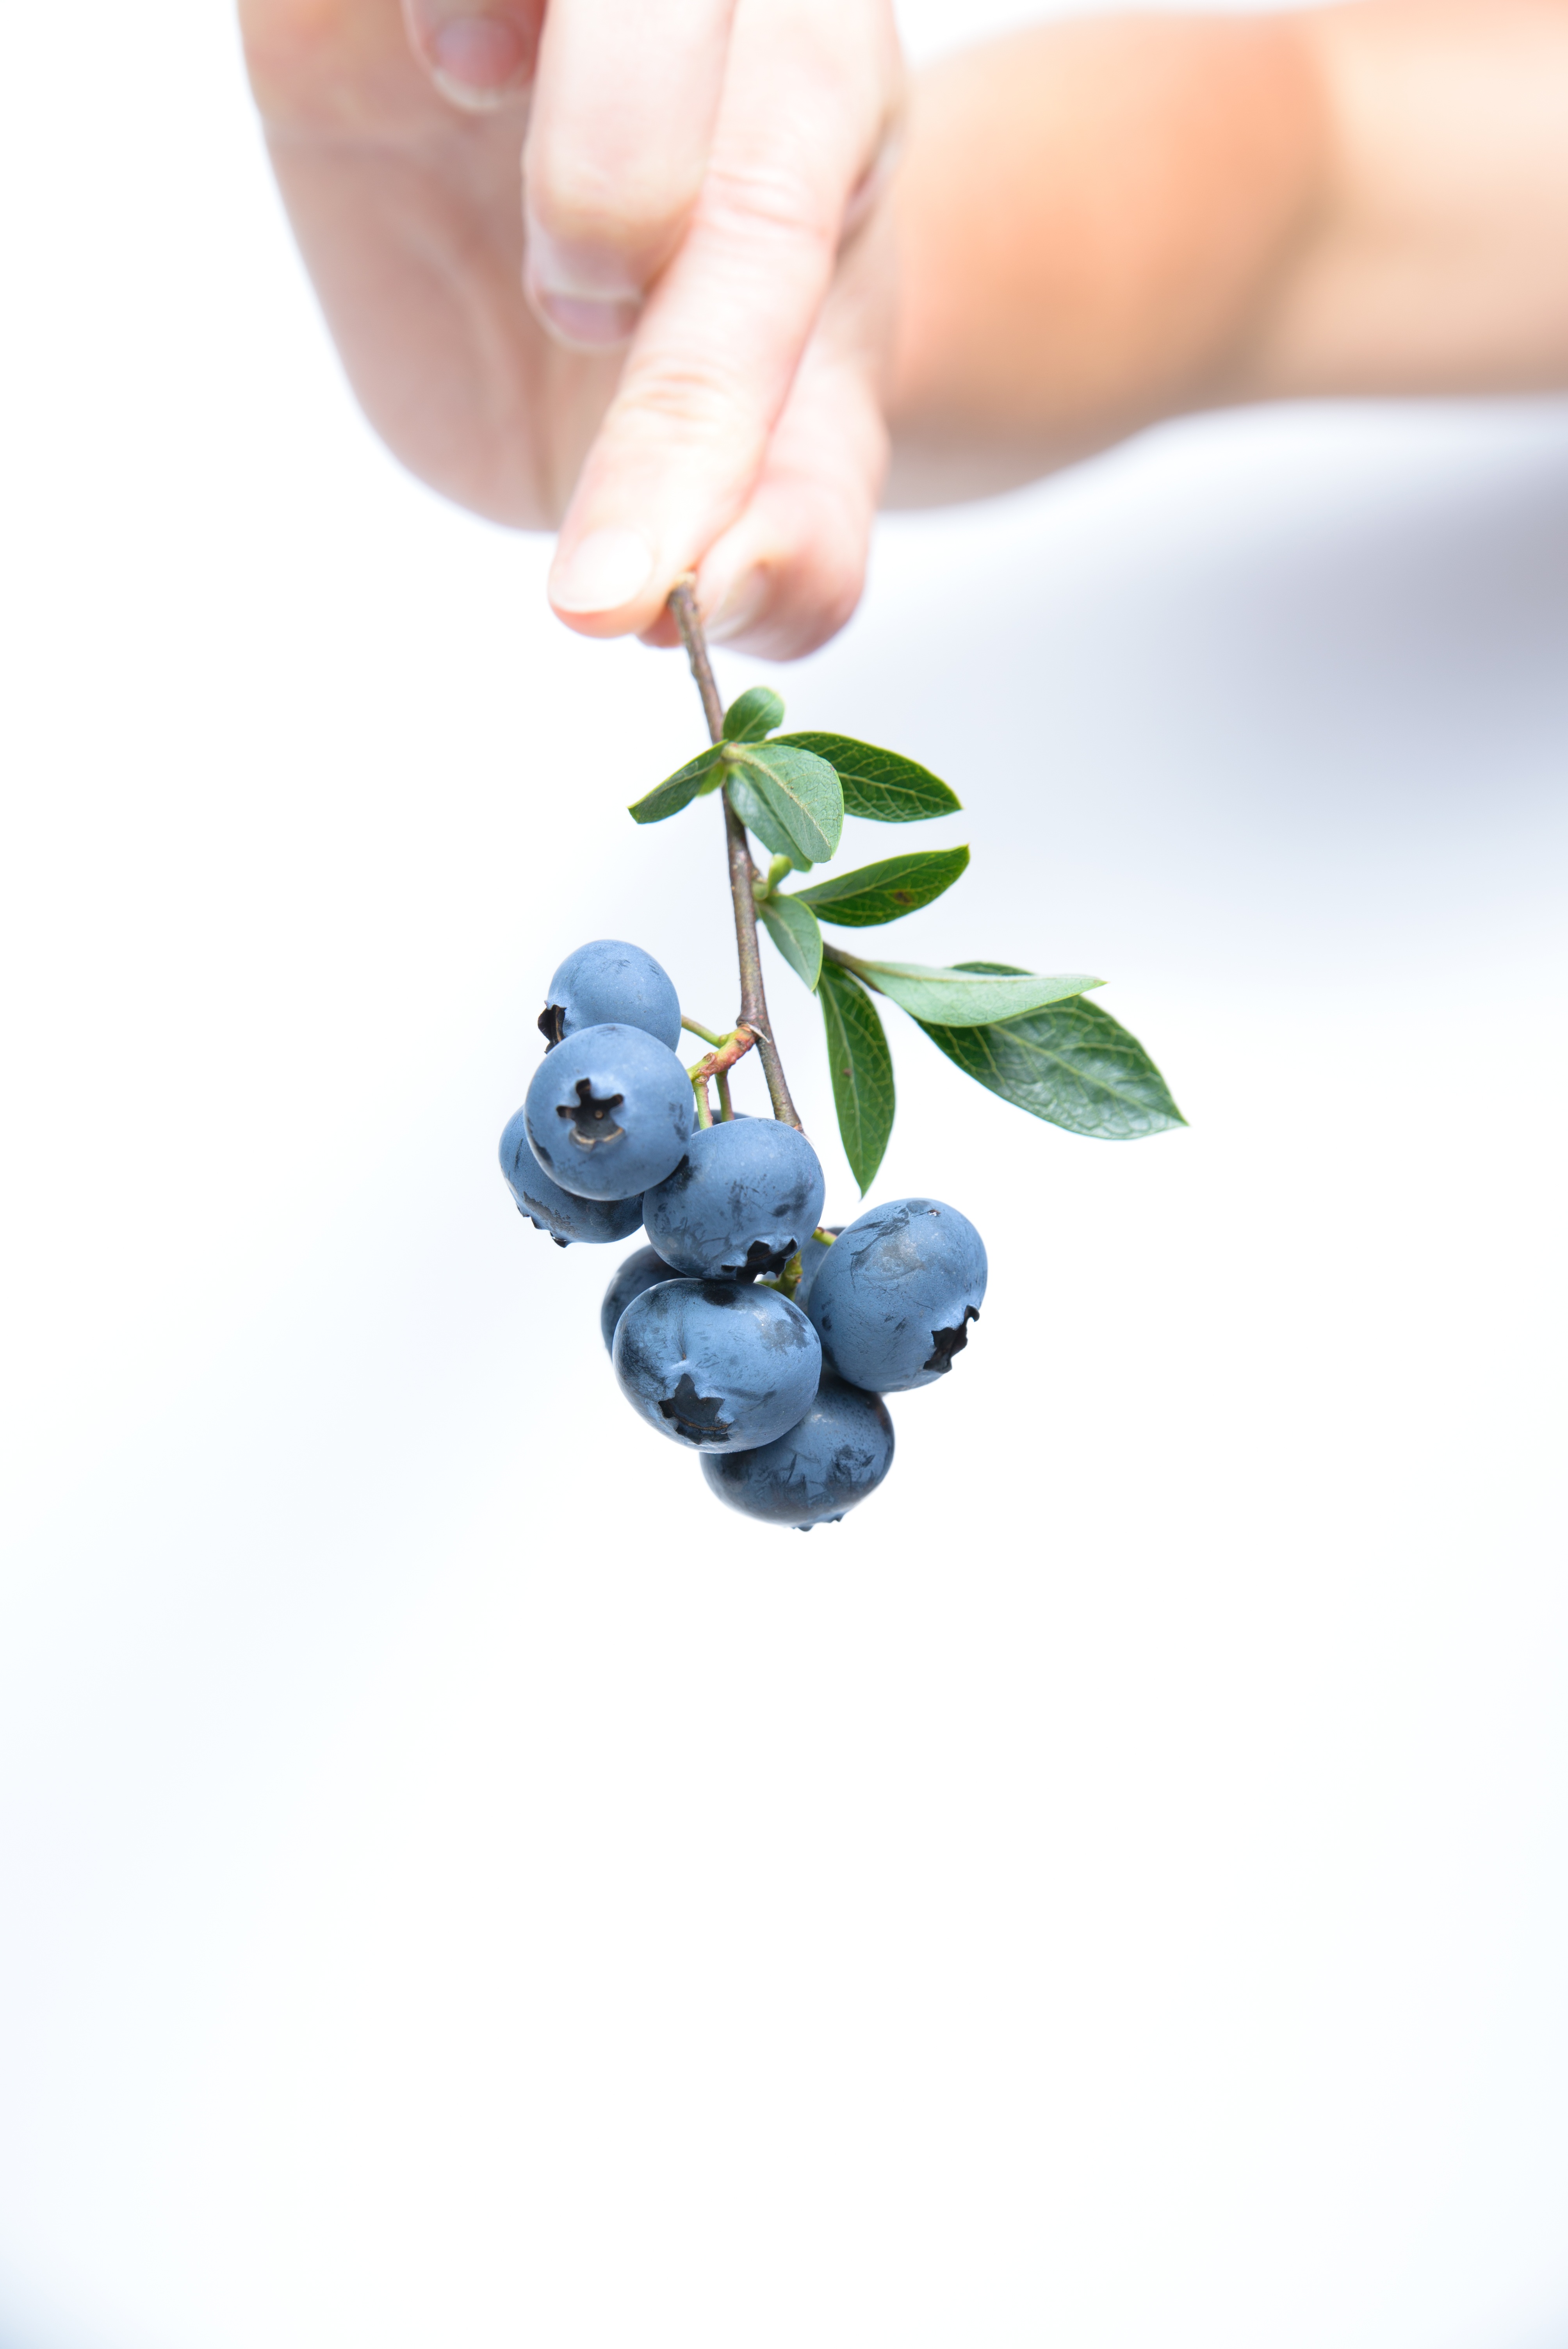
branch, plant, fruit, berry, leaf, flower, food, produce, blue, berries, blueberries, flowering plant, land plant